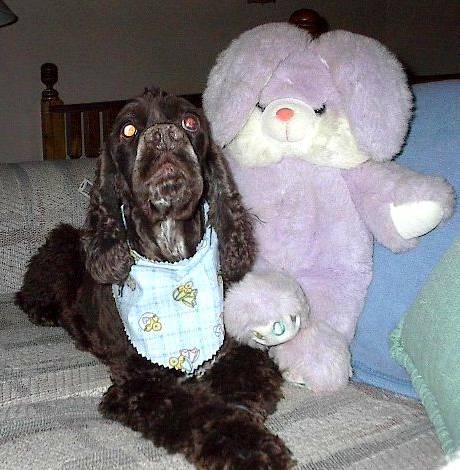
Label: dog